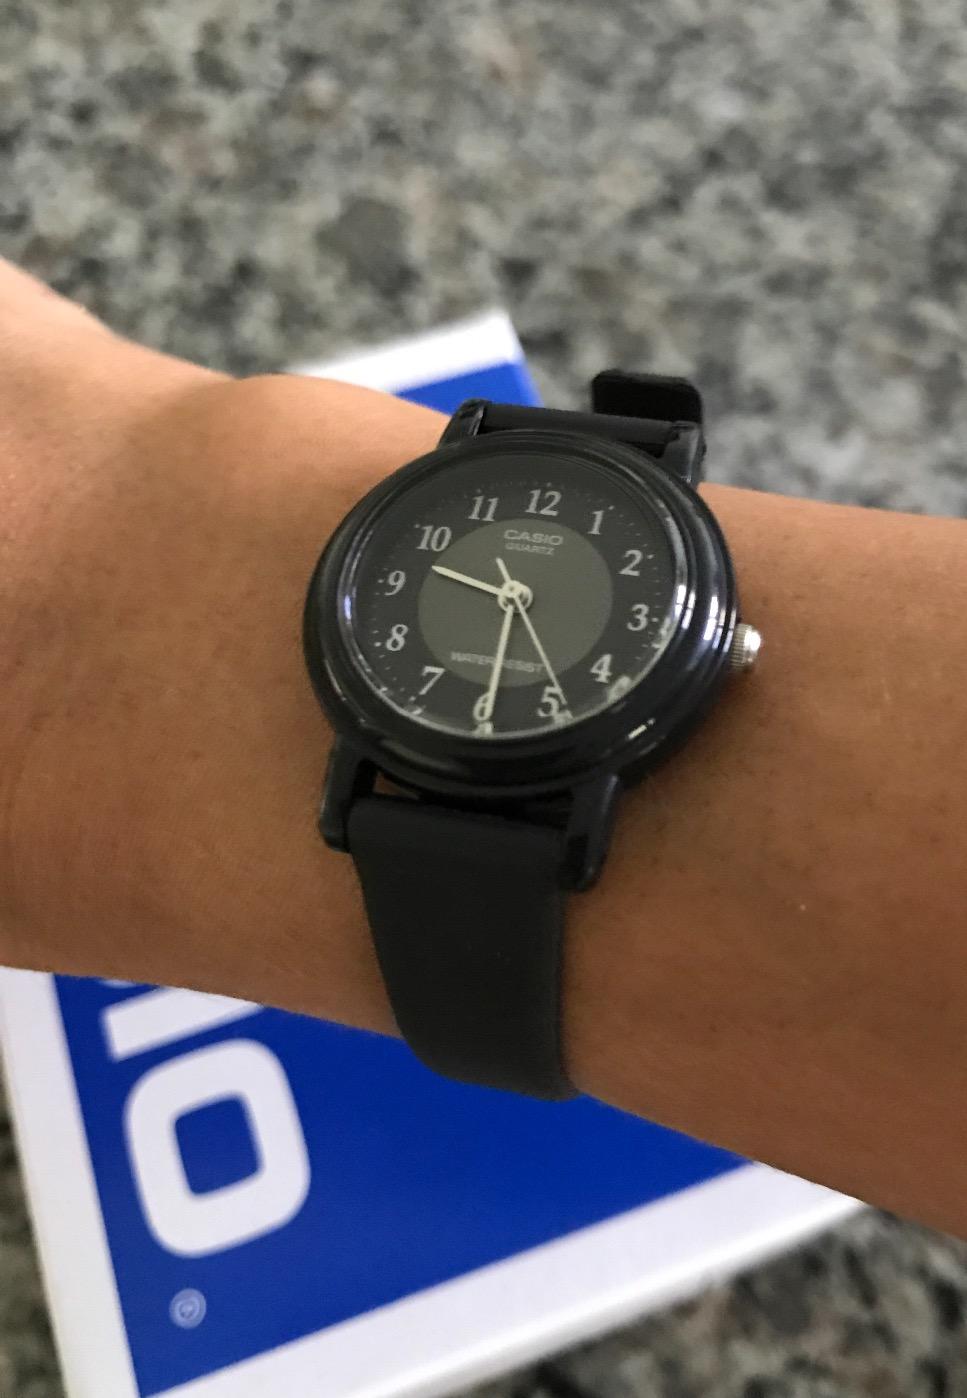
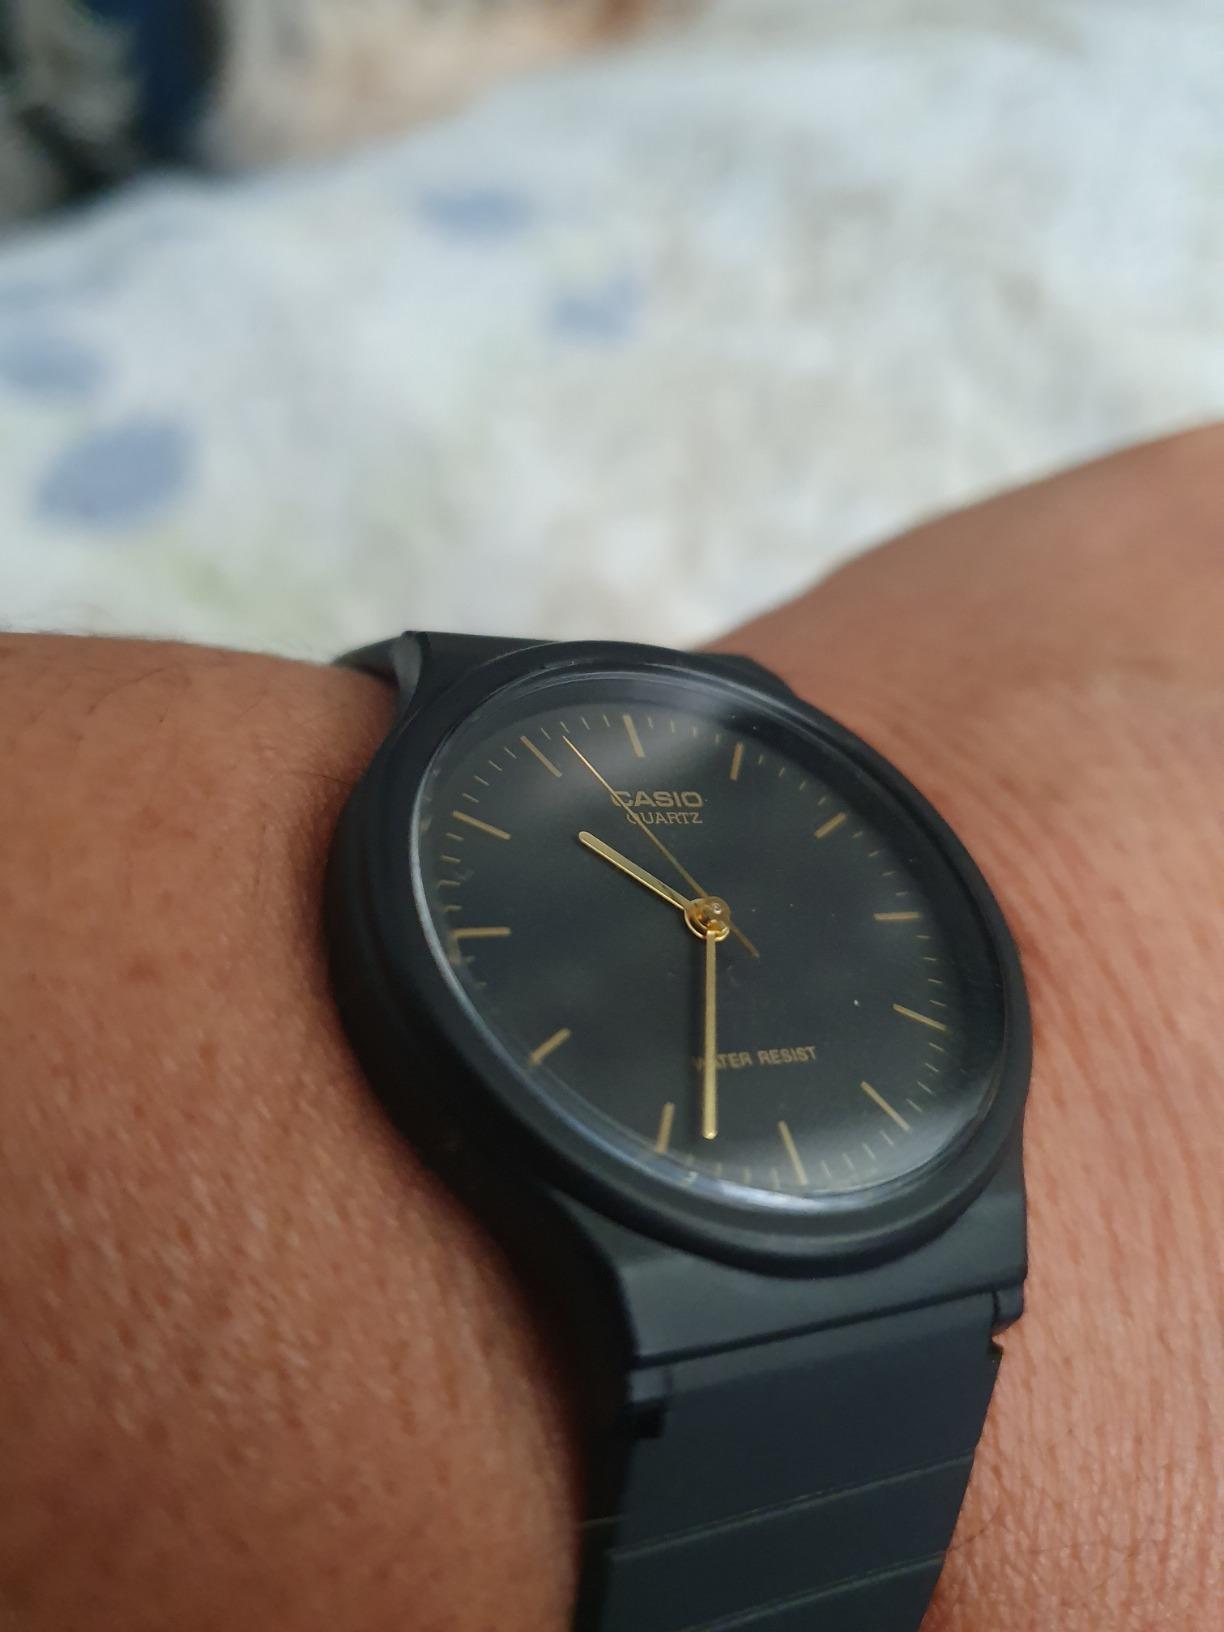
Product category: accessories_watch
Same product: no